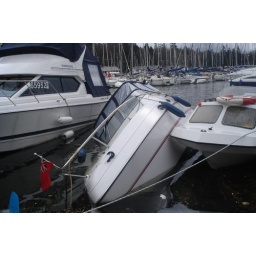
Taken once water had dropped 3ft. Over 30 boats sank on the marina and over 60 properties were flooded on the marina